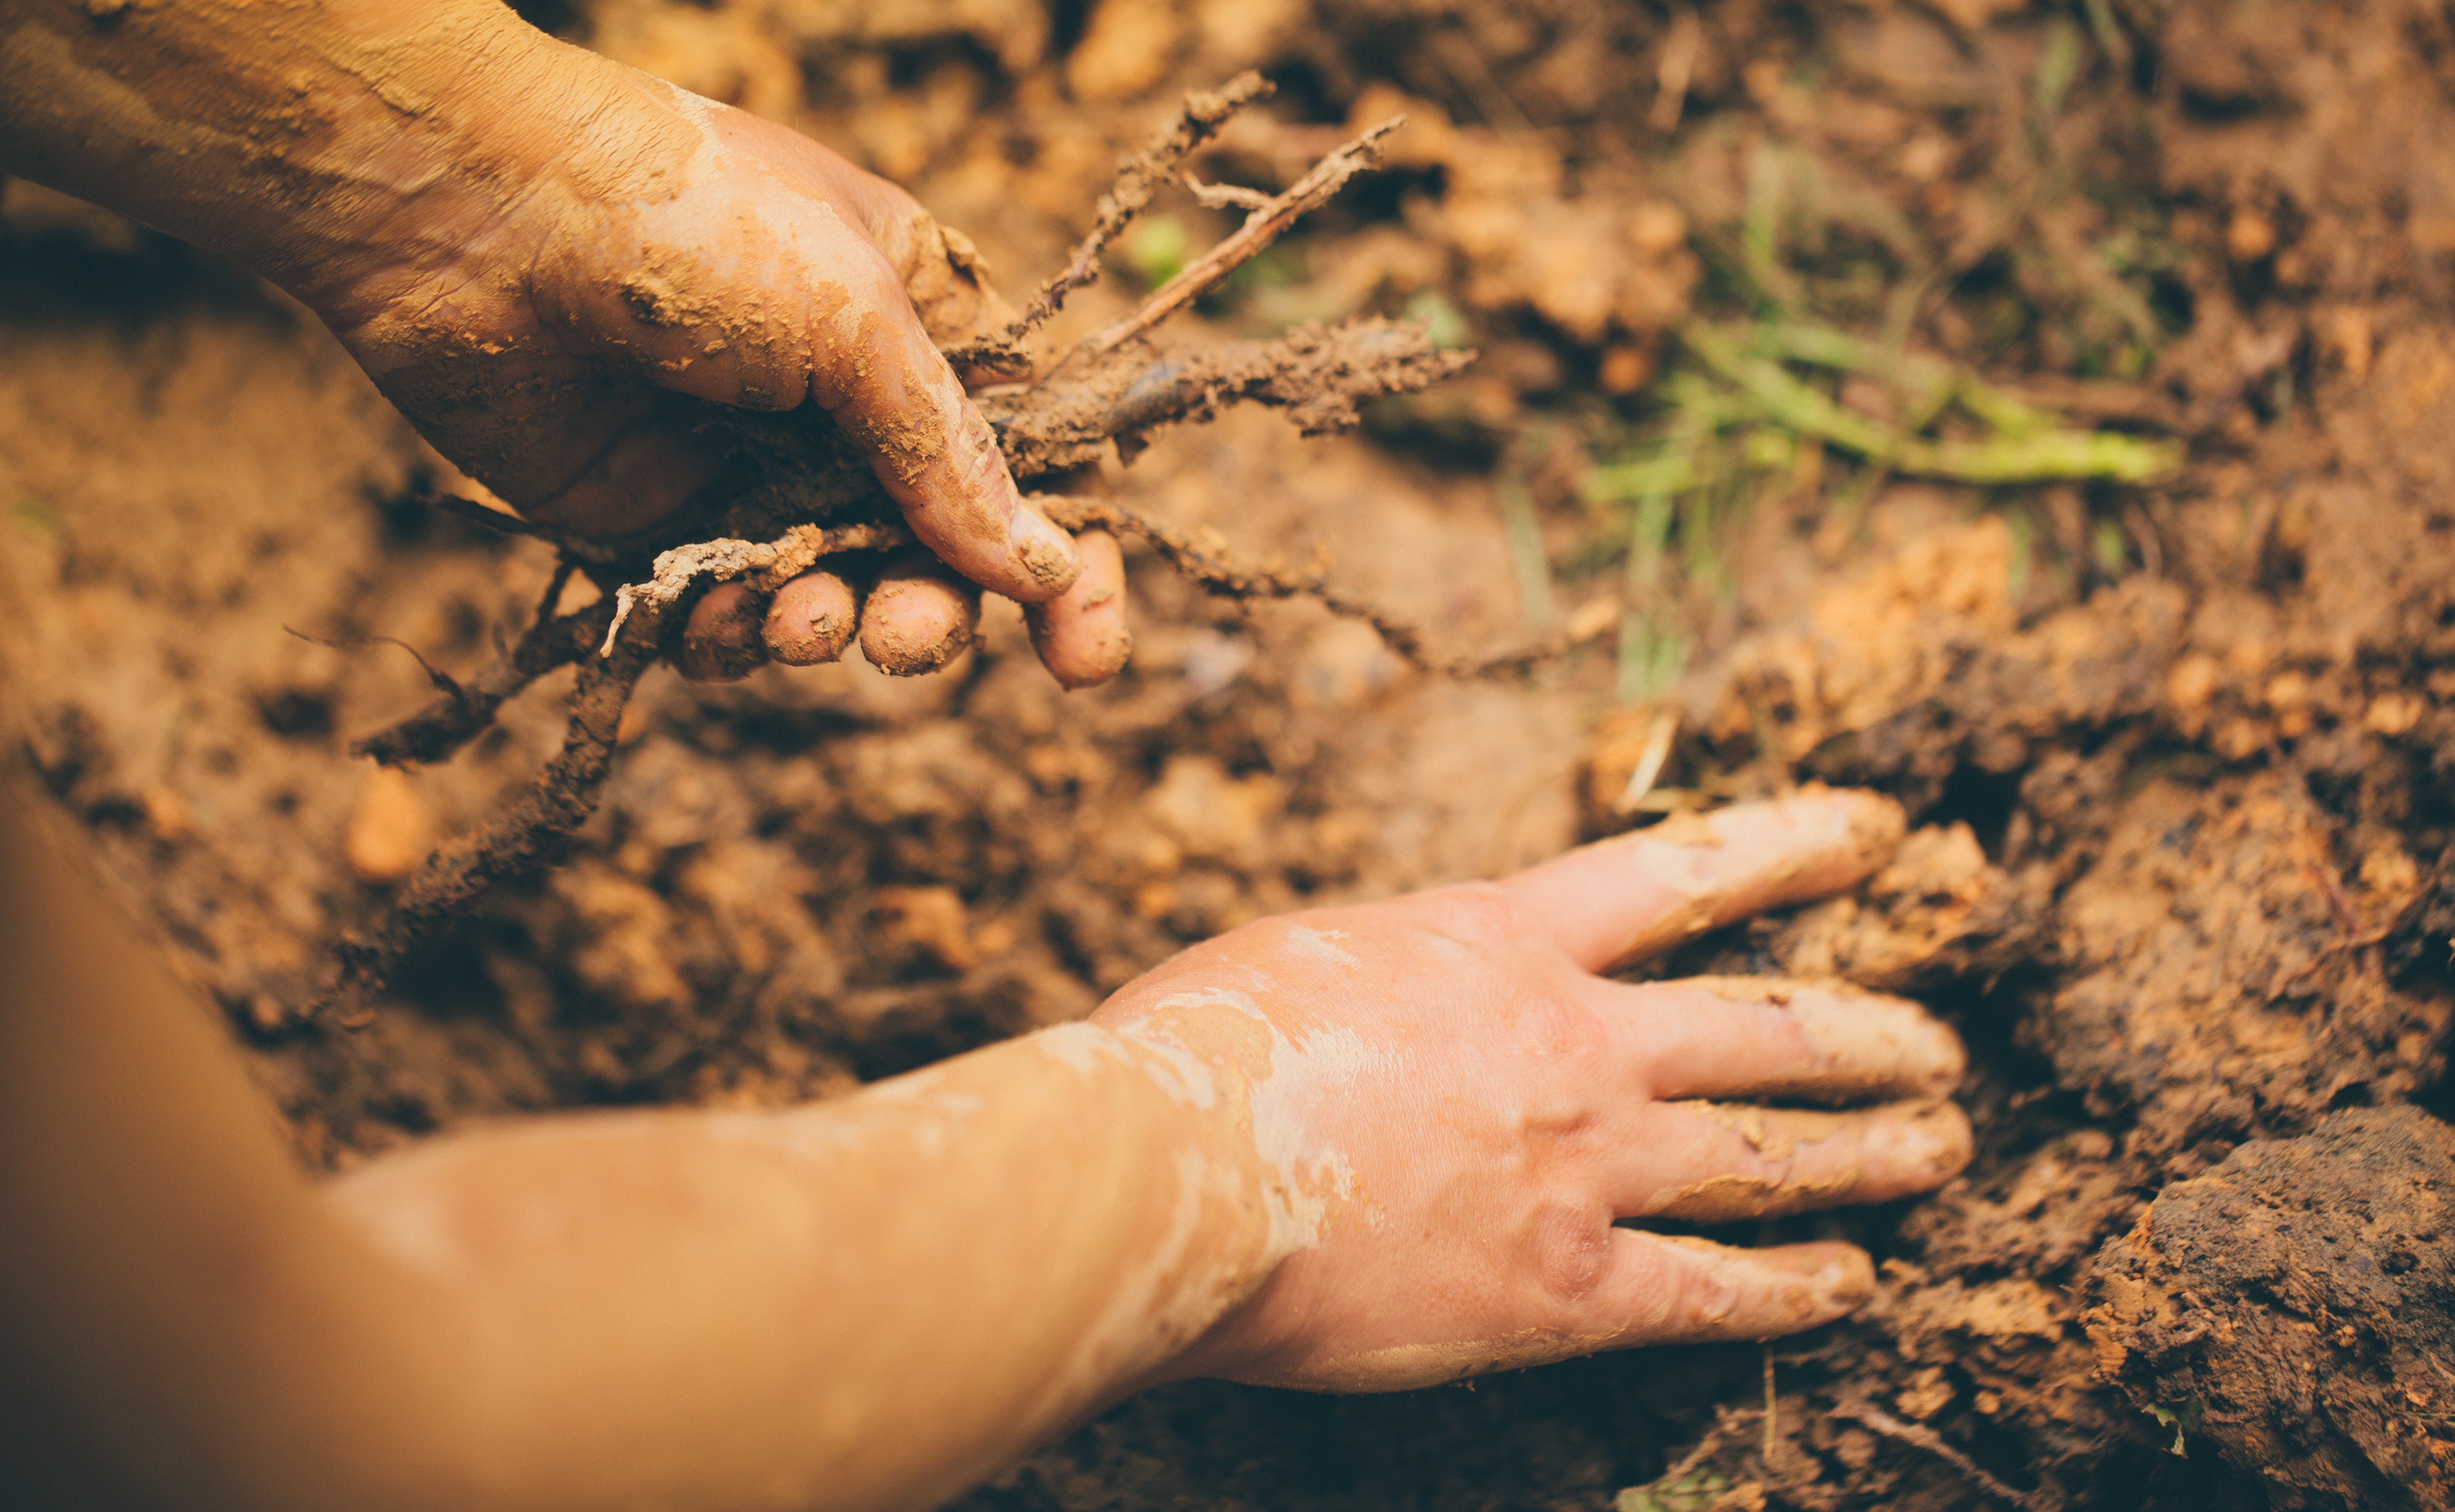
soil, hand, finger, human, adaptation, nail, plant, photography, gesture